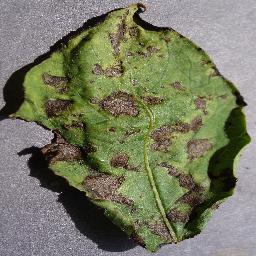
Label: Potato___Early_blight